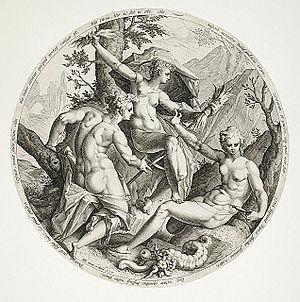
Jacob Matham, né à Haarlem, le 15 octobre 1571, et mort le 20 janvier 1631, est un graveur et dessinateur des Pays-Bas espagnols puis des Provinces-Unies, fils adoptif de Hendrick Goltzius.